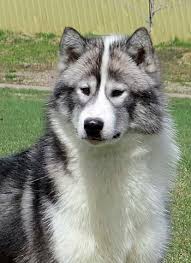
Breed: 232-n000083-Eskimo_dog